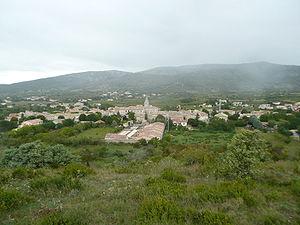
Village de Saint-Remèze, en Ardèche (France)
Saint-Remèze est une commune française, située dans le département de l'Ardèche en région Auvergne-Rhône-Alpes.